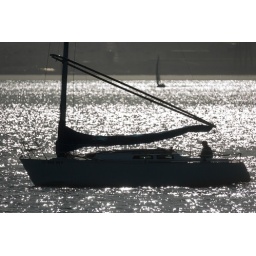
A sailboat is silhouetted against the water on San Francisco Bay.